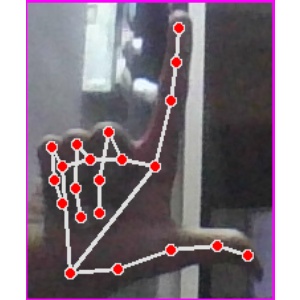
अक्षर: ल